Black Museum (Black Mirror)

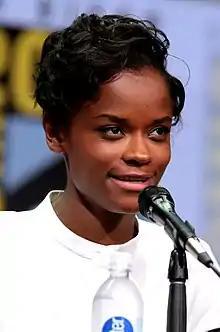
Letitia Wright received a Primetime Emmy Award nomination for her performance.

"Black Museum" received a mixed critical reception. On review aggregator Rotten Tomatoes, it has an approval rating of 75%, based on 28 reviews. The website's critics consensus reads: ""Black Mirror" goes full "Black Mirror" in 'Black Museum', an anthology within the anthology that has hits, misses, and plenty of philosophical sinew to chew on." It received ratings of three out of five stars in "The Telegraph", a C+ in "The A.V. Club" and a C− in "Entertainment Weekly". Sonia Saraiya of "Variety" called it the "worst episode" of the series, Darren Franich of "Entertainment Weekly" finding it the "only outright stinker". Handlen reviewed that its "obvious setups" led to the work lacking "surprise or insight", while Tate found that the characters were not developed well. Robinson reviewed that despite themes of punitive justice and racism, the commentary was "too vague". Contrastingly, Ransome found it the "most satisfying" instalment of the series, commenting that many reviewers "all seemed blind to the episode's overarching thesis on race". Hooton opined that it was "very strong".